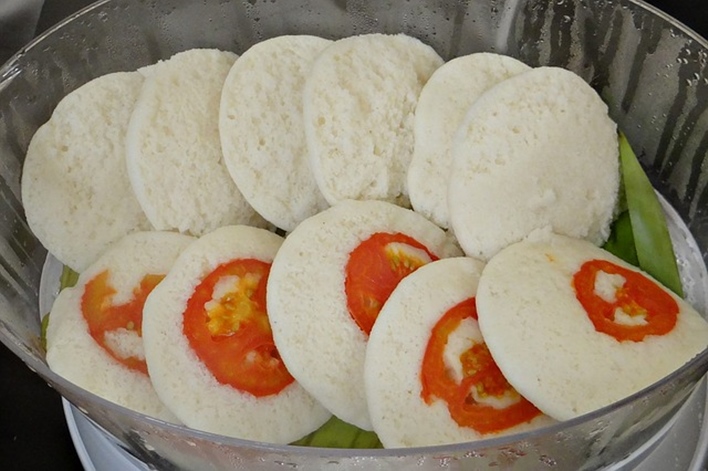
Dish: idli